Louis Blériot

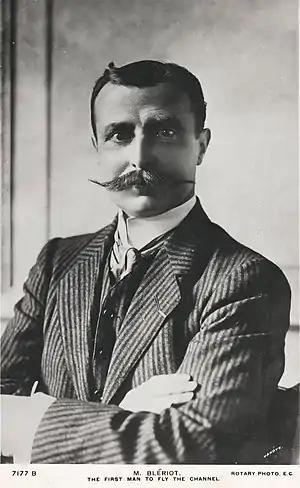
Blériot c. 1911

Louis Charles Joseph Blériot (1 July 1872 – 1 August 1936) was a French aviator, inventor, and engineer. He developed the first practical headlamp for cars and established a profitable business manufacturing them, using much of the money he made to finance his attempts to build a successful aircraft. Blériot was the first to use the combination of hand-operated joystick and foot-operated rudder control as used to the present day to operate the aircraft control surfaces. Blériot was also the first to make a working, powered, piloted monoplane. In 1909 he became world-famous for making the first aeroplane flight across the English Channel, winning the prize of £1,000 offered by the "Daily Mail" newspaper. He was the founder of Blériot Aéronautique, a successful aircraft manufacturing company.